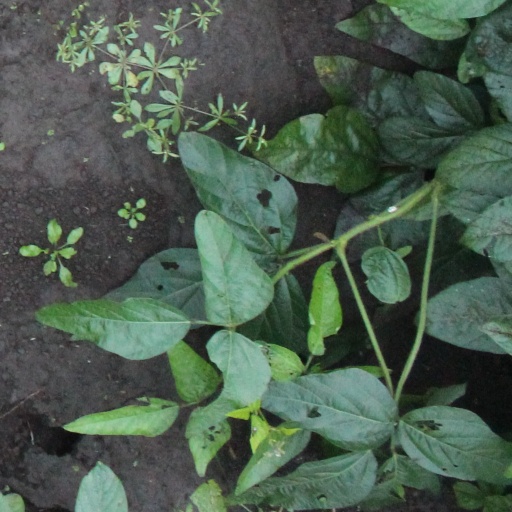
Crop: soybean